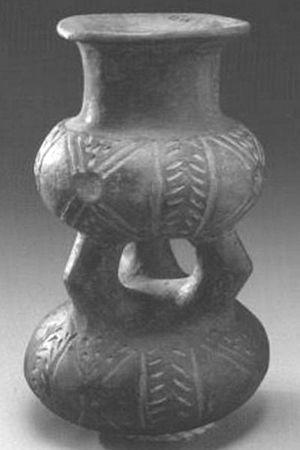
Le Musée national d'anthropologie de Mexico est un musée situé dans le bois de Chapultepec, à Mexico, et consacré à l'archéologie et l'histoire des civilisations préhispaniques du Mexique, principalement de Mésoamérique, et à l'ethnographie des actuels peuples indigènes du pays. Depuis son inauguration en 1964, il est considéré comme un des plus importants musées mexicains et, avec plus de 2 millions de visiteurs en 2013, il a été également le plus visité. En surface d'exposition, il est également l'un des plus grands musées du continent américain.
Le complexe céramique Capacha est une culture mésoaméricaine dans l'État de Colima au Mexique découverte à la fin des années 1960 et datant du Préclassique ancien et moyen. Il doit son nom au site éponyme.